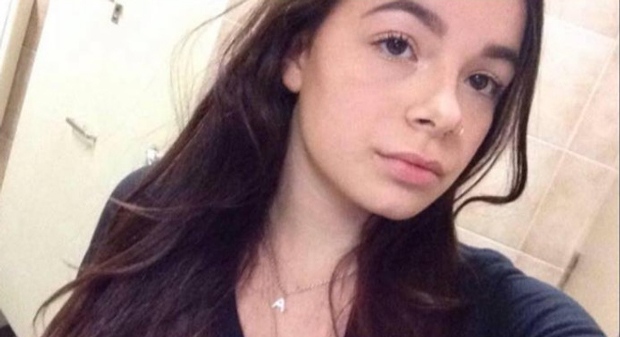
Gender: women